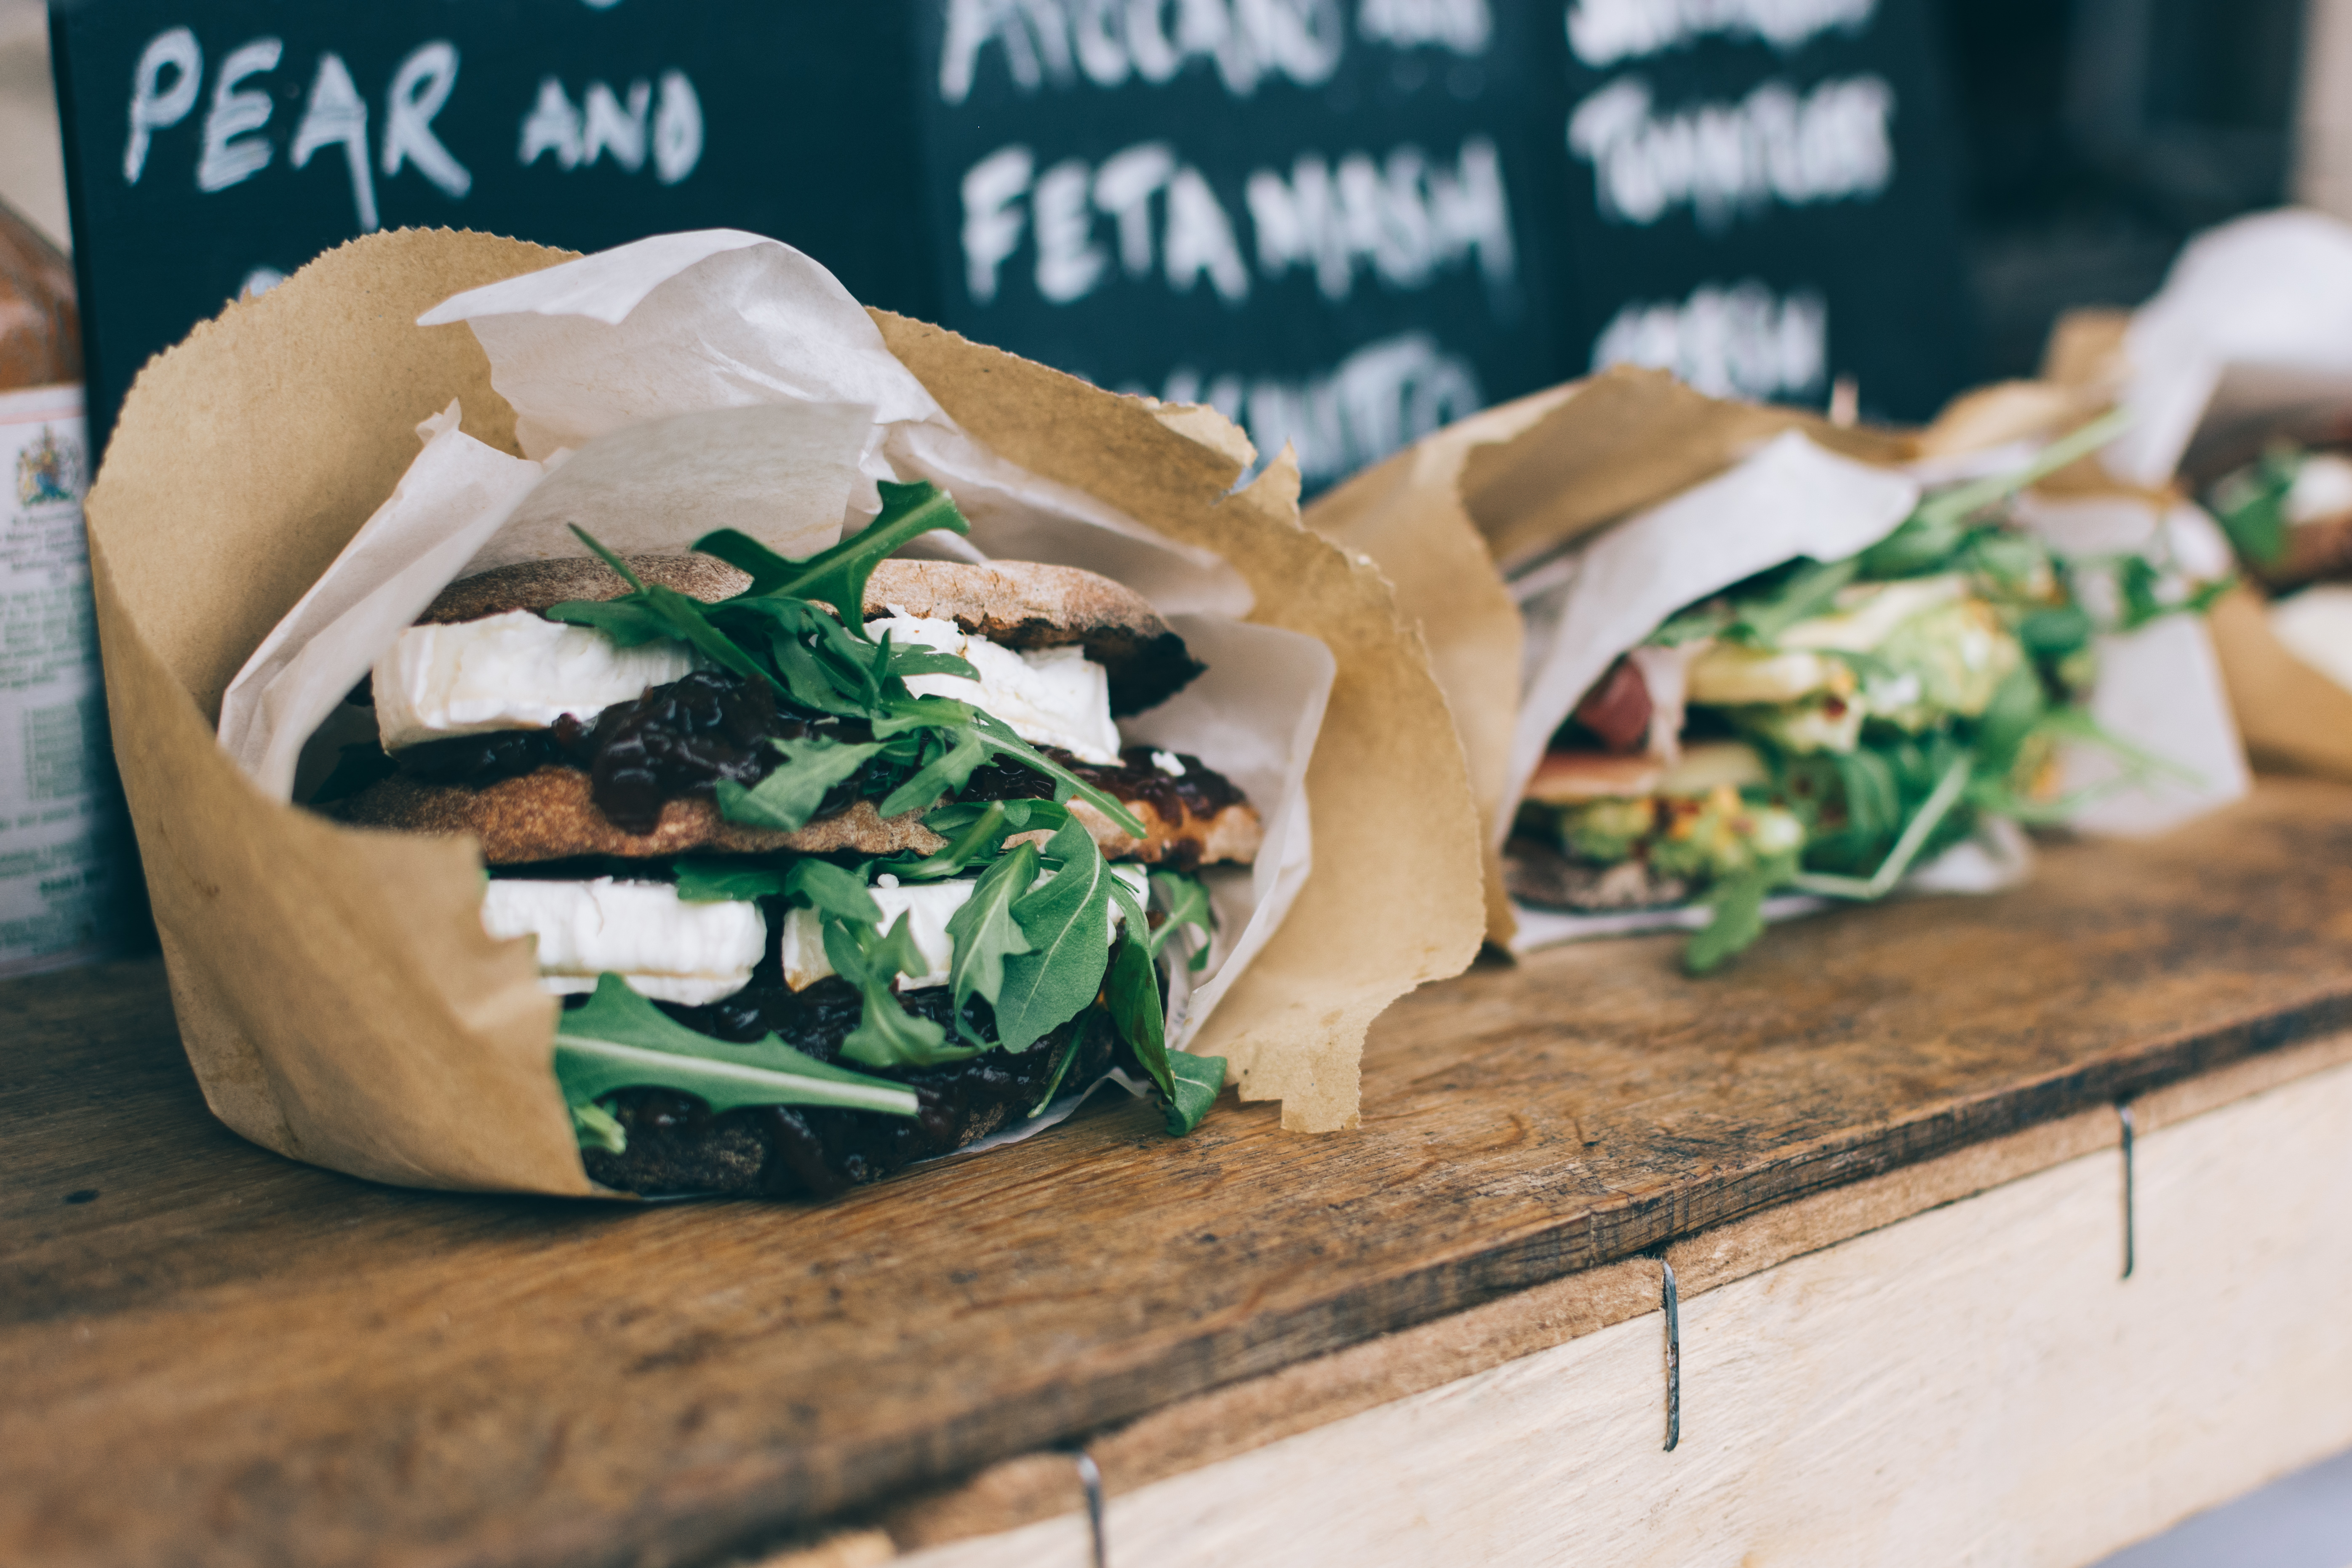
food, dish, cuisine, ingredient, vegetarian food, finger food, goat cheese, leaf vegetable, mediterranean food, comfort food, sandwich